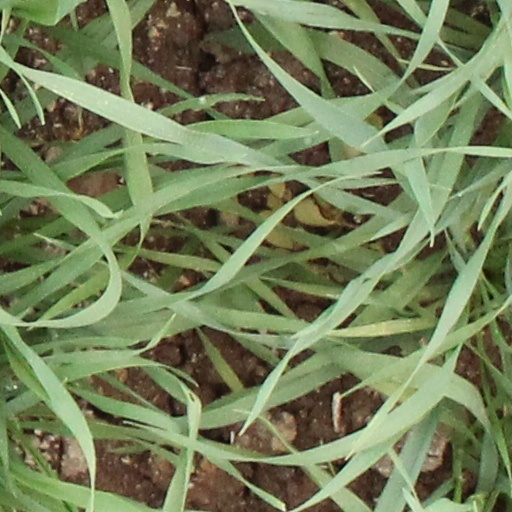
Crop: wheat